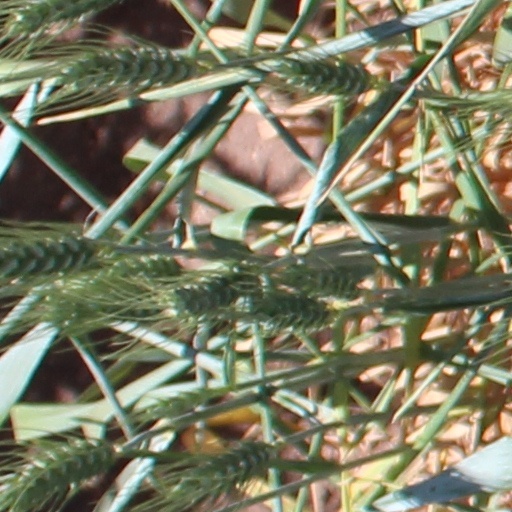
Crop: wheat